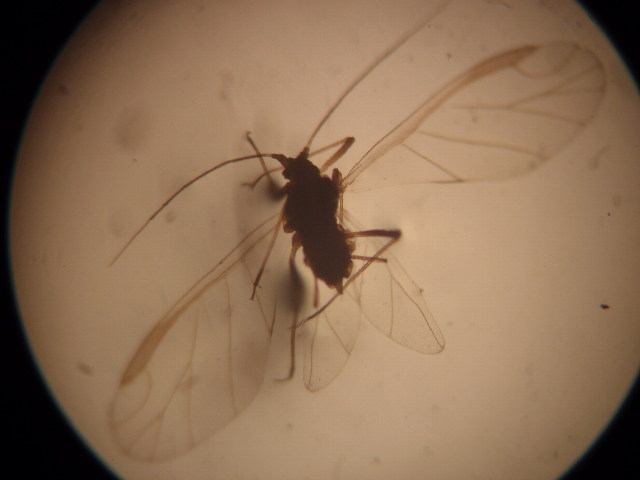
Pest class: green_peach_aphid